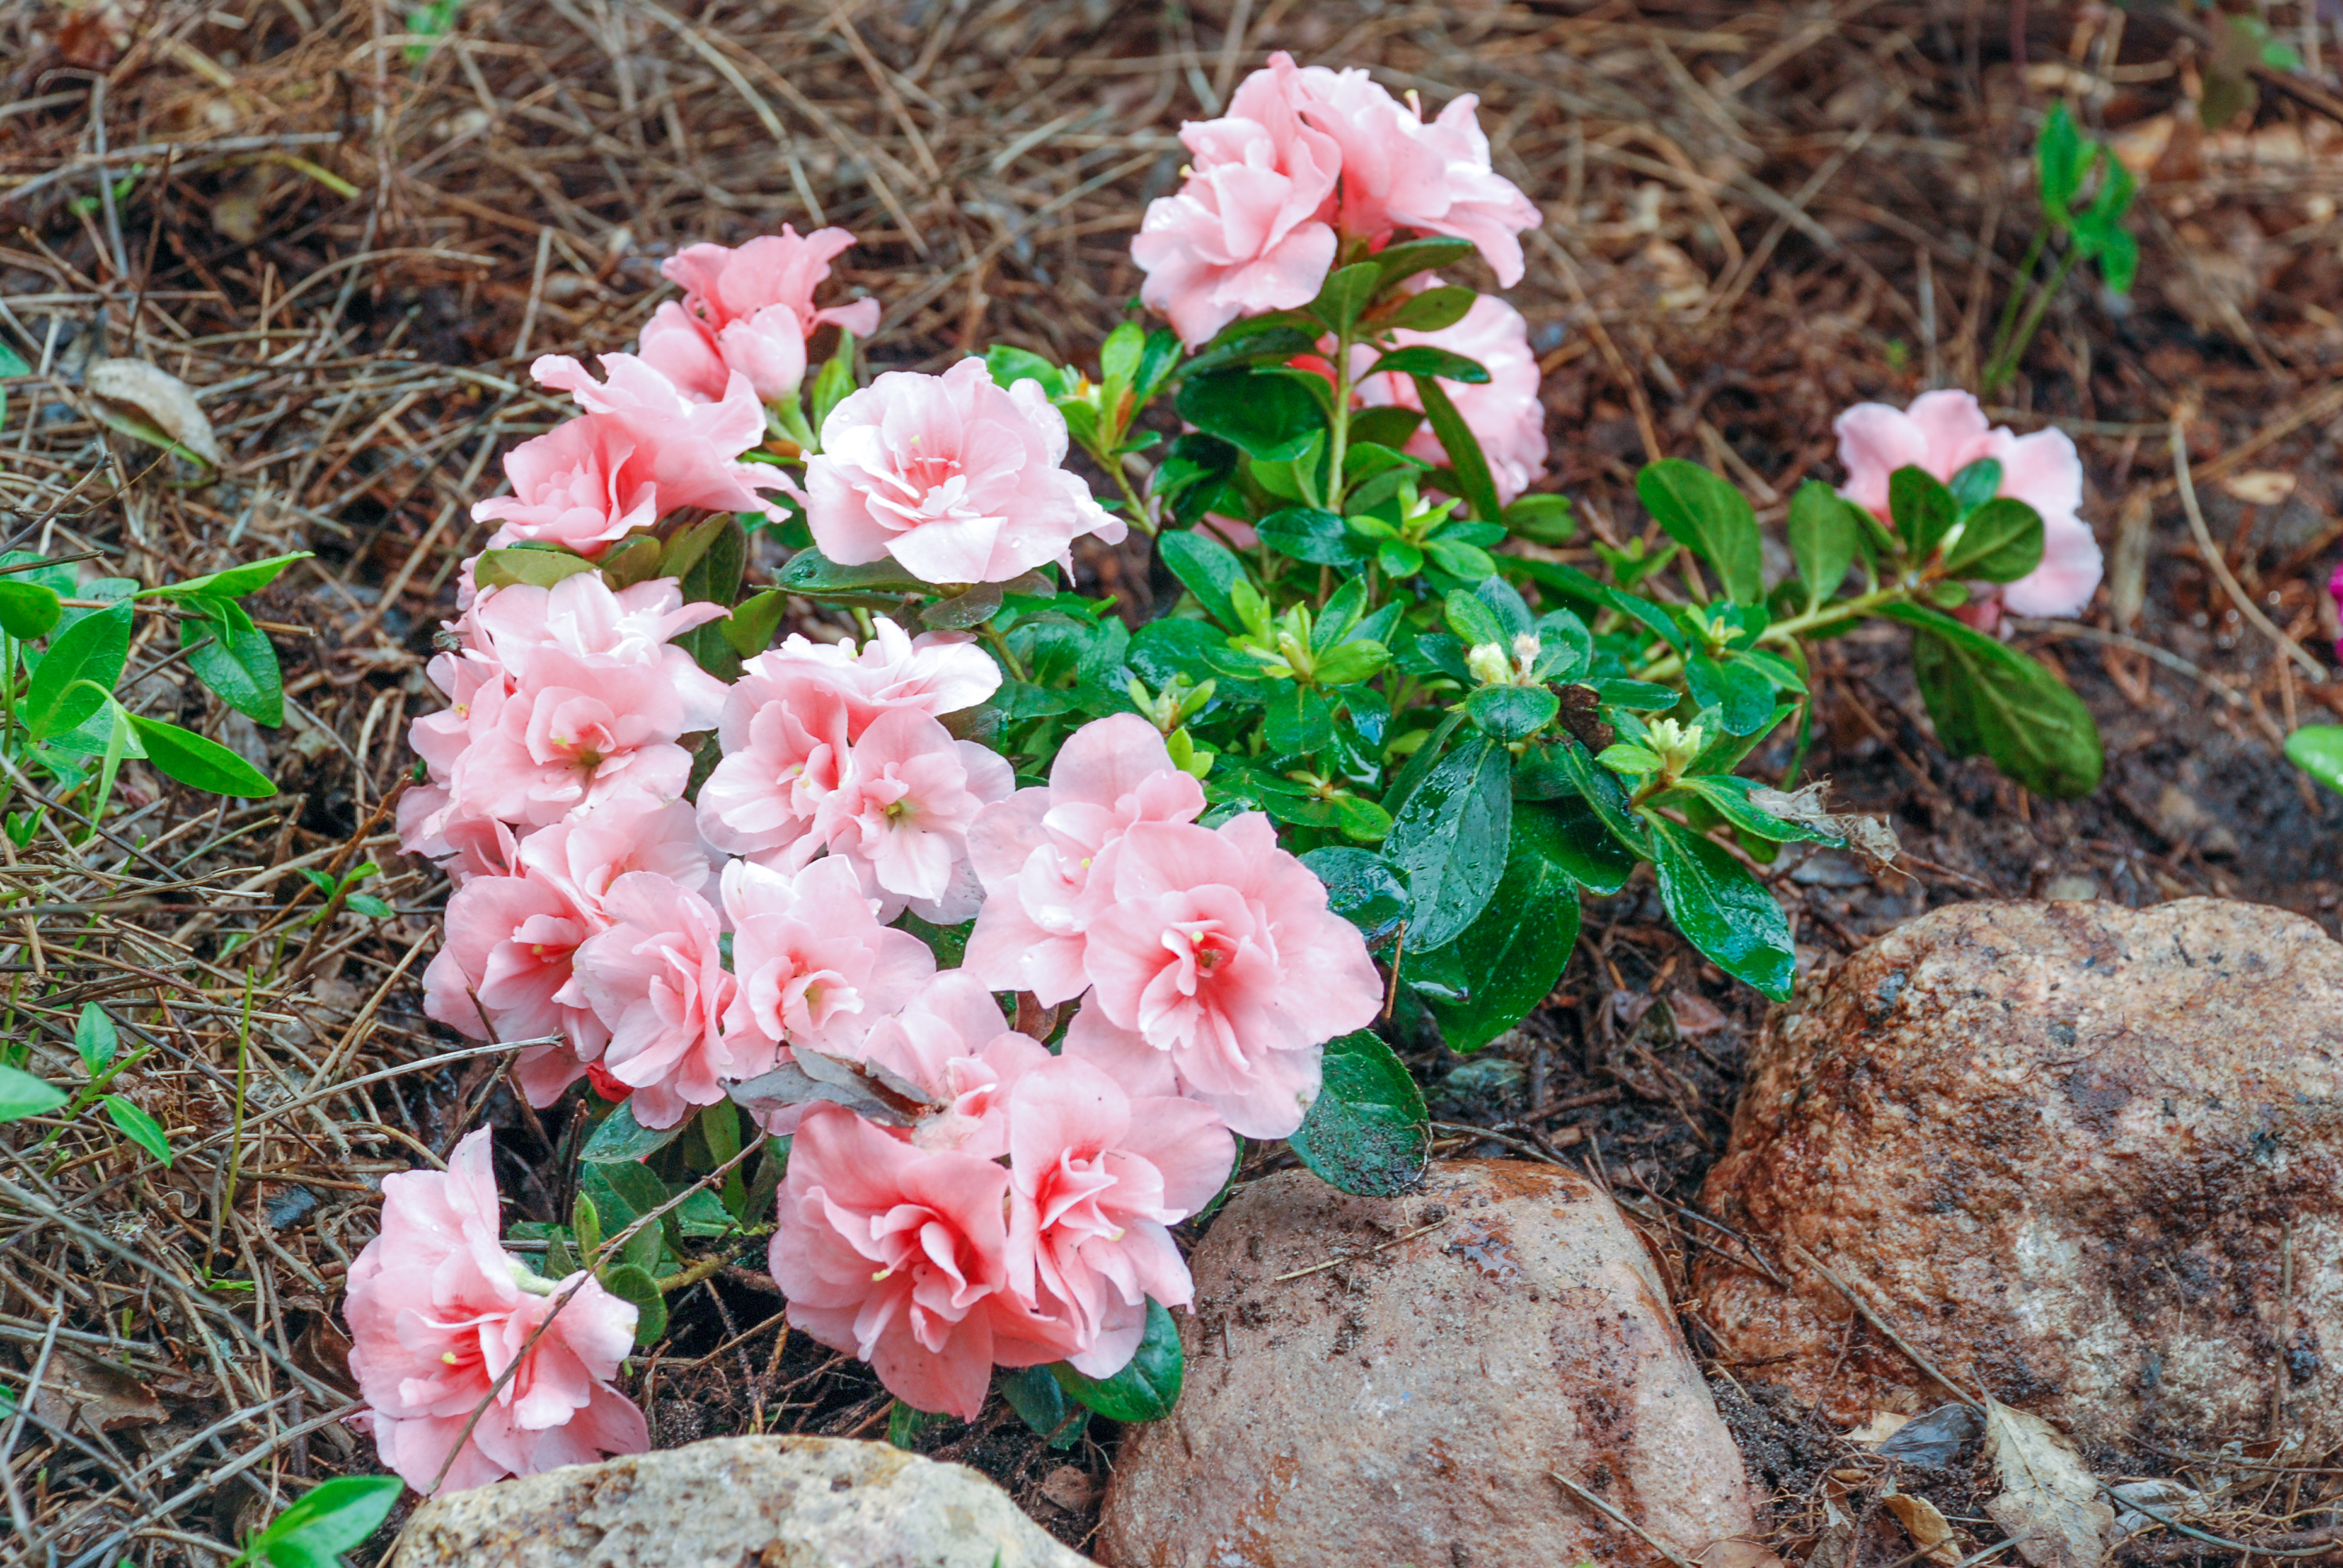
flowers, plant, nature, flower, flowering plant, pink, petal, botany, subshrub, soil, shrub, spring, rose family, rosa wichuraiana, groundcover, garden roses, rose, rhododendron, annual plant, peony, Chinese peony, wildflower, rosa gallica, geranium